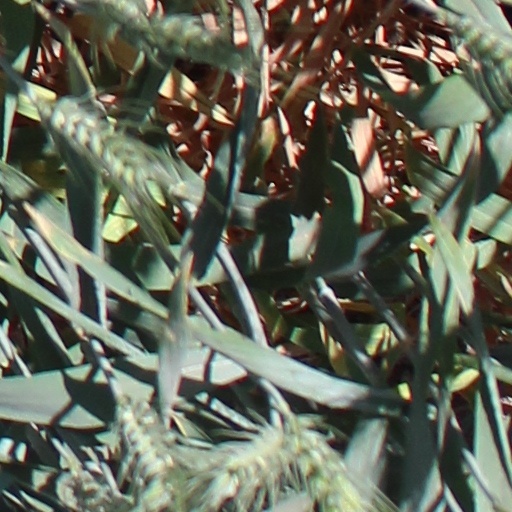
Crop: wheat